Arctic Refuge drilling controversy

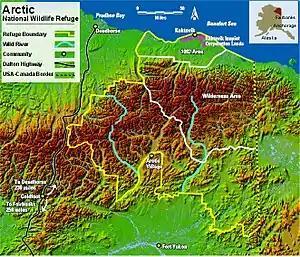
Boundary of the Arctic National Wildlife Refuge (ANWR) in yellow

In 1998, the USGS estimated that between 5.7 and of technically recoverable crude oil and natural gas liquids are in the coastal plain area of ANWR, with a mean estimate of , of which lie within the Federal portion of the ANWR 1002 Area. In comparison, the estimated volume of undiscovered, technically recoverable oil in the rest of the United States is about .